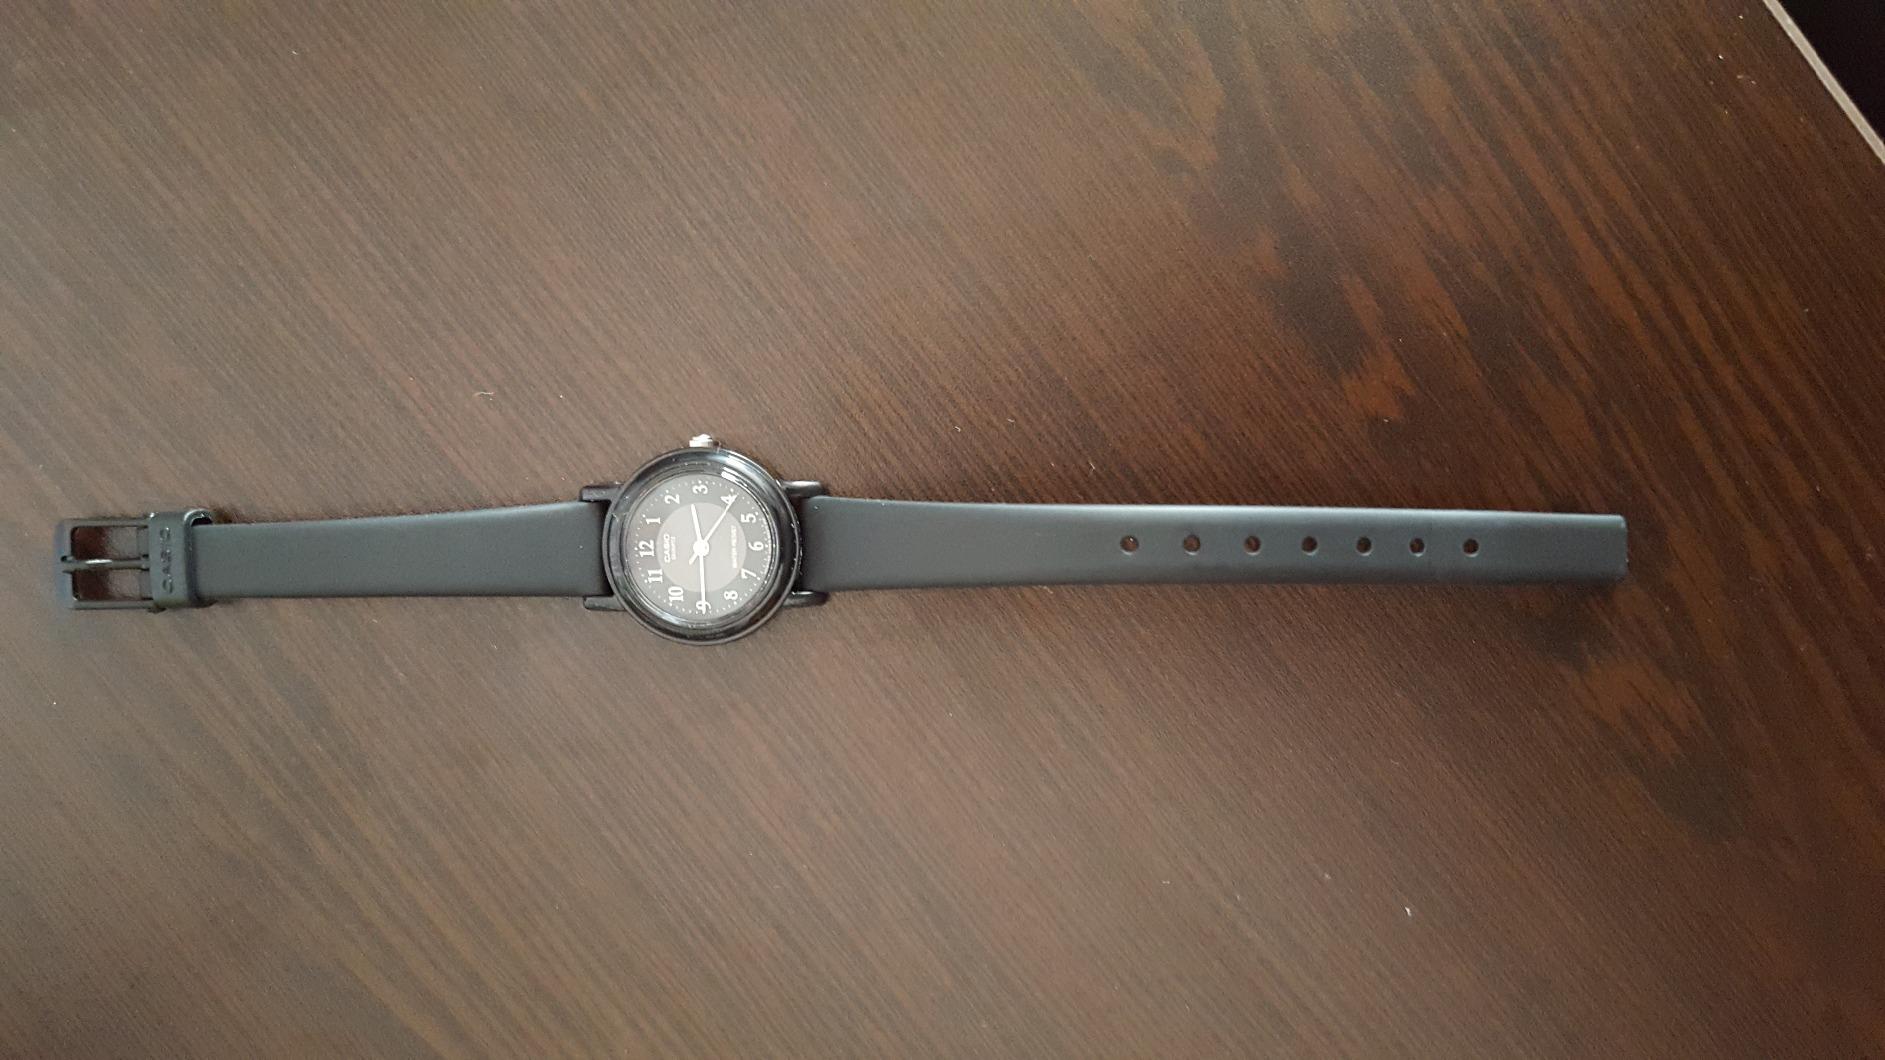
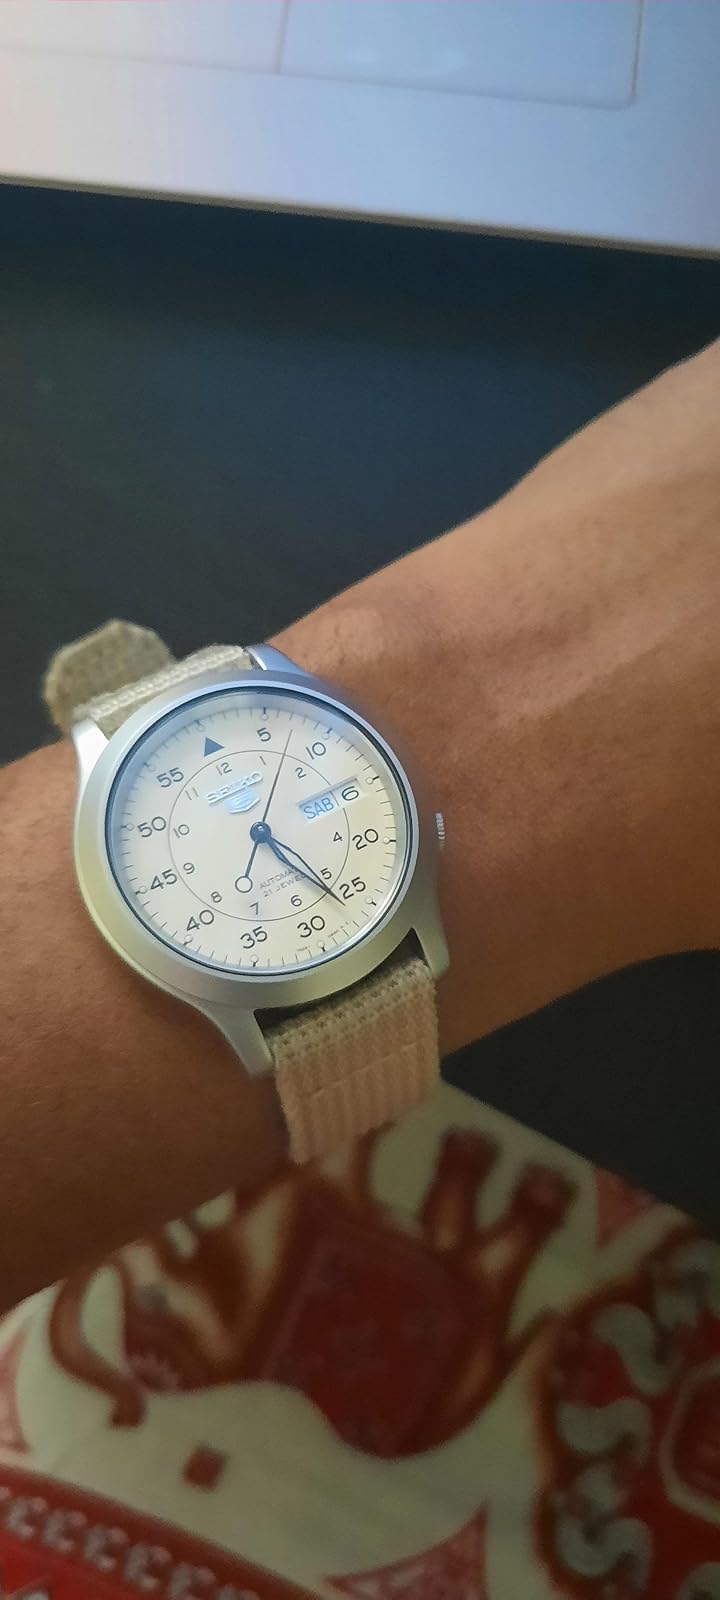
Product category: accessories_watch
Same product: no